F. W. Murnau

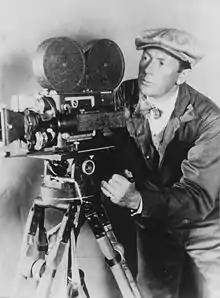
Murnau shooting a film in 1920

After World War I ended, Murnau returned to Germany, where he soon established his own film studio with actor Conrad Veidt. His first feature-length film, "The Boy in Blue" (1919), was a drama inspired by the Thomas Gainsborough painting and by Oscar Wilde's novel "The Picture of Dorian Gray". He explored the theme of dual personalities, much like Robert Louis Stevenson's "Dr. Jekyll and Mr. Hyde", in "Der Janus-Kopf" (1920) starring Veidt and featuring Bela Lugosi.